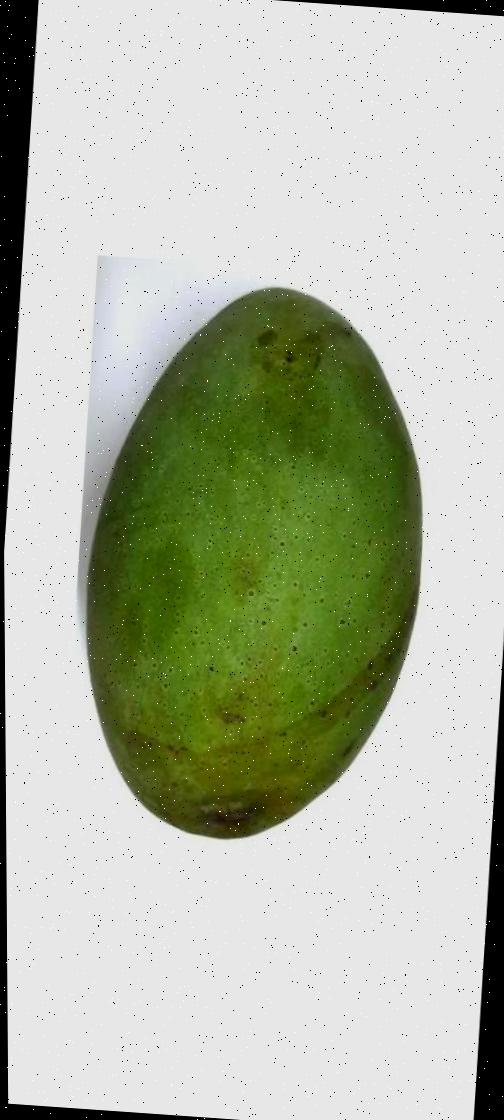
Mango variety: Fazli Shurmai